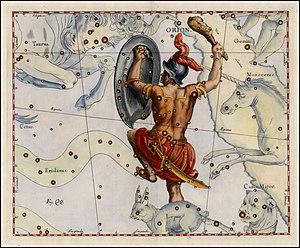
Orion est une tragédie en musique composée par Louis de La Coste, « Maître de Musique de l'Académie royale » sur un livret de Joseph de Lafont et de l'Abbé Simon-Joseph Pellegrin. Elle fut représentée pour la première fois le 19 février 1728 et fut jouée une dernière fois le 12 mars audit an. La partition réduite est imprimée en format in quarto chez Christophe Ballard et est aujourd'hui consultable sur le site de la Bibliothèque nationale. Orion n'a reçu qu'un succès modeste et de nos jours n’a pas encore été repris. Cependant, des extraits ont déjà été joués par l'ensemble Fuoco e Cenere.